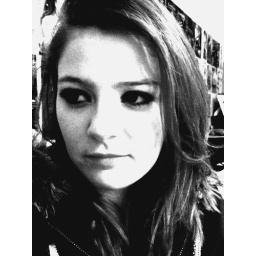
Katie in black and white